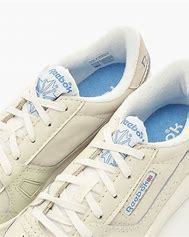
Brand: Reebok
Model: LT Court